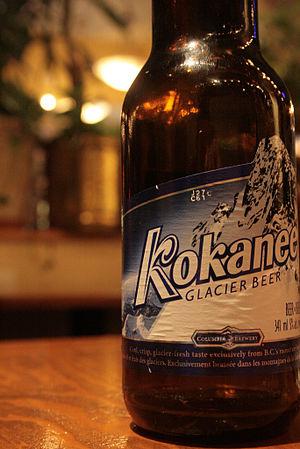
La Kokanee est une bière canadienne brassée depuis 1959 par la Columbia Brewery de Creston, une filière de InBev.